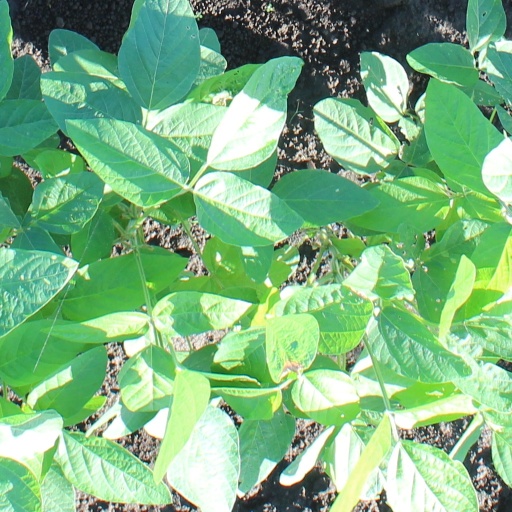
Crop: soybean